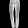
Label: Trouser